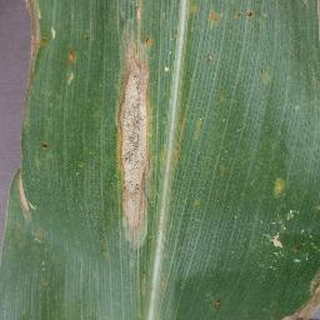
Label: corn_northern_leaf_blight